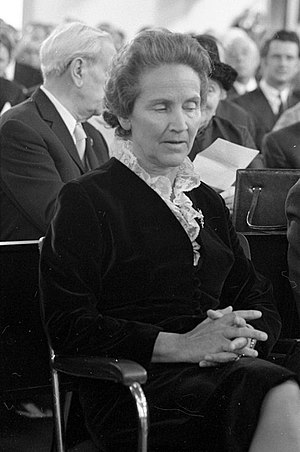
Marion Dönhoff
Marion Dönhoff
Marion Hedda Ilse Gräfin Dönhoff var en tysk journalist, forfatter og samfundsdebattør. Hun var i mere end 55 år tilknyttet den tyske politiske ugeavis Die Zeit bl.a. som chefredaktør og udgiver. Hun var perifert involveret i 20. juli-kupforsøget mod Hitler og skrev bøger bl.a. om sine venner, som blev henrettet i forbindelse med kupforsøget, om politiske forhold i Tyskland og internationalt og om sin hjemstavn, Østpreussen.